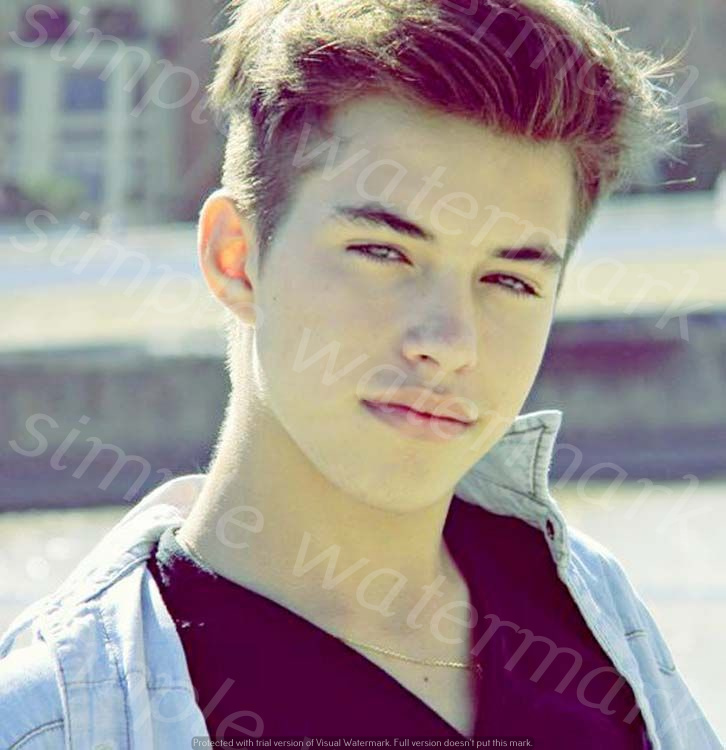
Label: Watermark